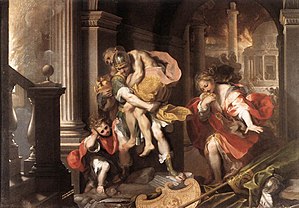
Barokken / Barokkens udvikling
Aeneas flygter fra det brændende Troja Federico Barocci, 1598.
Barokken er en vestlig kulturperiode, som begyndte i første del af 17. århundrede i Rom. Barokken opstod i forlængelse af modreformationen som en arkitektonisk stil, der skulle demonstrere den katolske kirkes magt. Den er kendetegnet ved drama og storhed i skulpturer, malerier, litteratur, dans og musik.